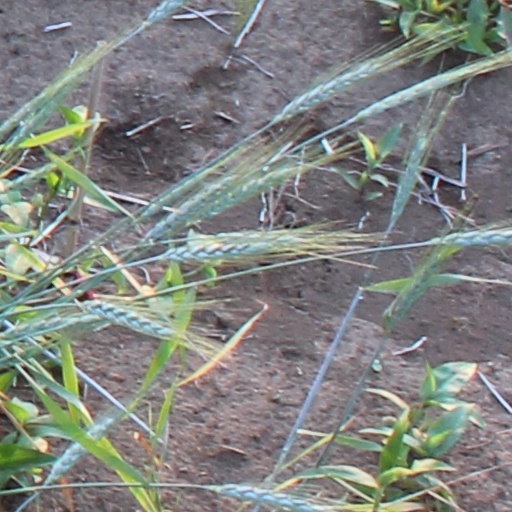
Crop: wheat